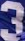
Number: 3